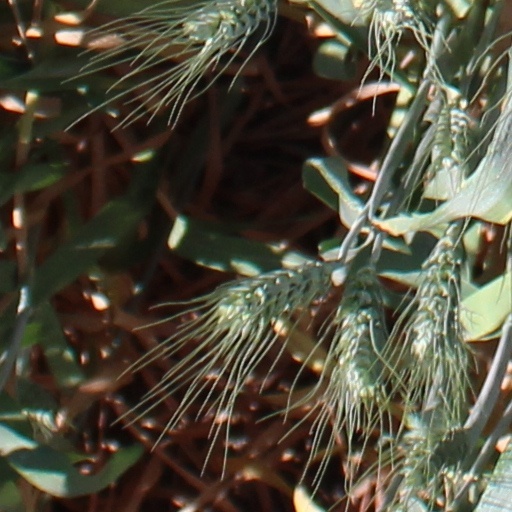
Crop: wheat